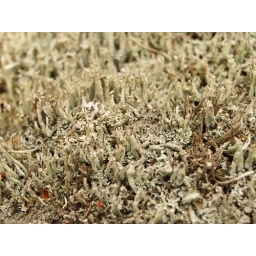
an interesting lichen that I spotted on a fence post in kielder forrest.